Português Suave architecture

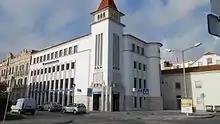
Bank building in Figueira da Foz

This type of building was fundamental to the economy of the country's cities and towns. They were normally located in the citycenter, so that any inhabitant of the area could reach them easily. They were built with the aim of appearing quite solid and resistant, to convey to the population that their money and operations were safe. There are several typologies throughout the Portuguese territory; from appearing like urban manors, to the typical classic building, with large turrets topped by high spires. The building of the Caixa Geral de Depósitos of Santarém shows the austere but sober nature of this functional type. The tower and tall windows give the public the much-needed sense of security that should always be associated with such a building.